Sinikka Tyynelä

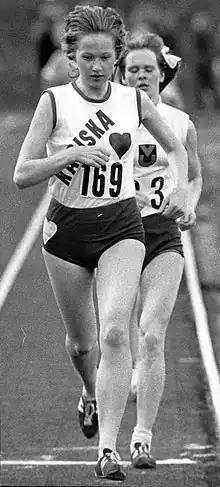
Sinikka Tyynelä in May 1972.

Sinikka Marjatta Tyynelä, married Kontu (born 17 March 1954), is a Finnish middle-distance runner. She competed in the women's 1500 metres at the 1972 Summer Olympics.